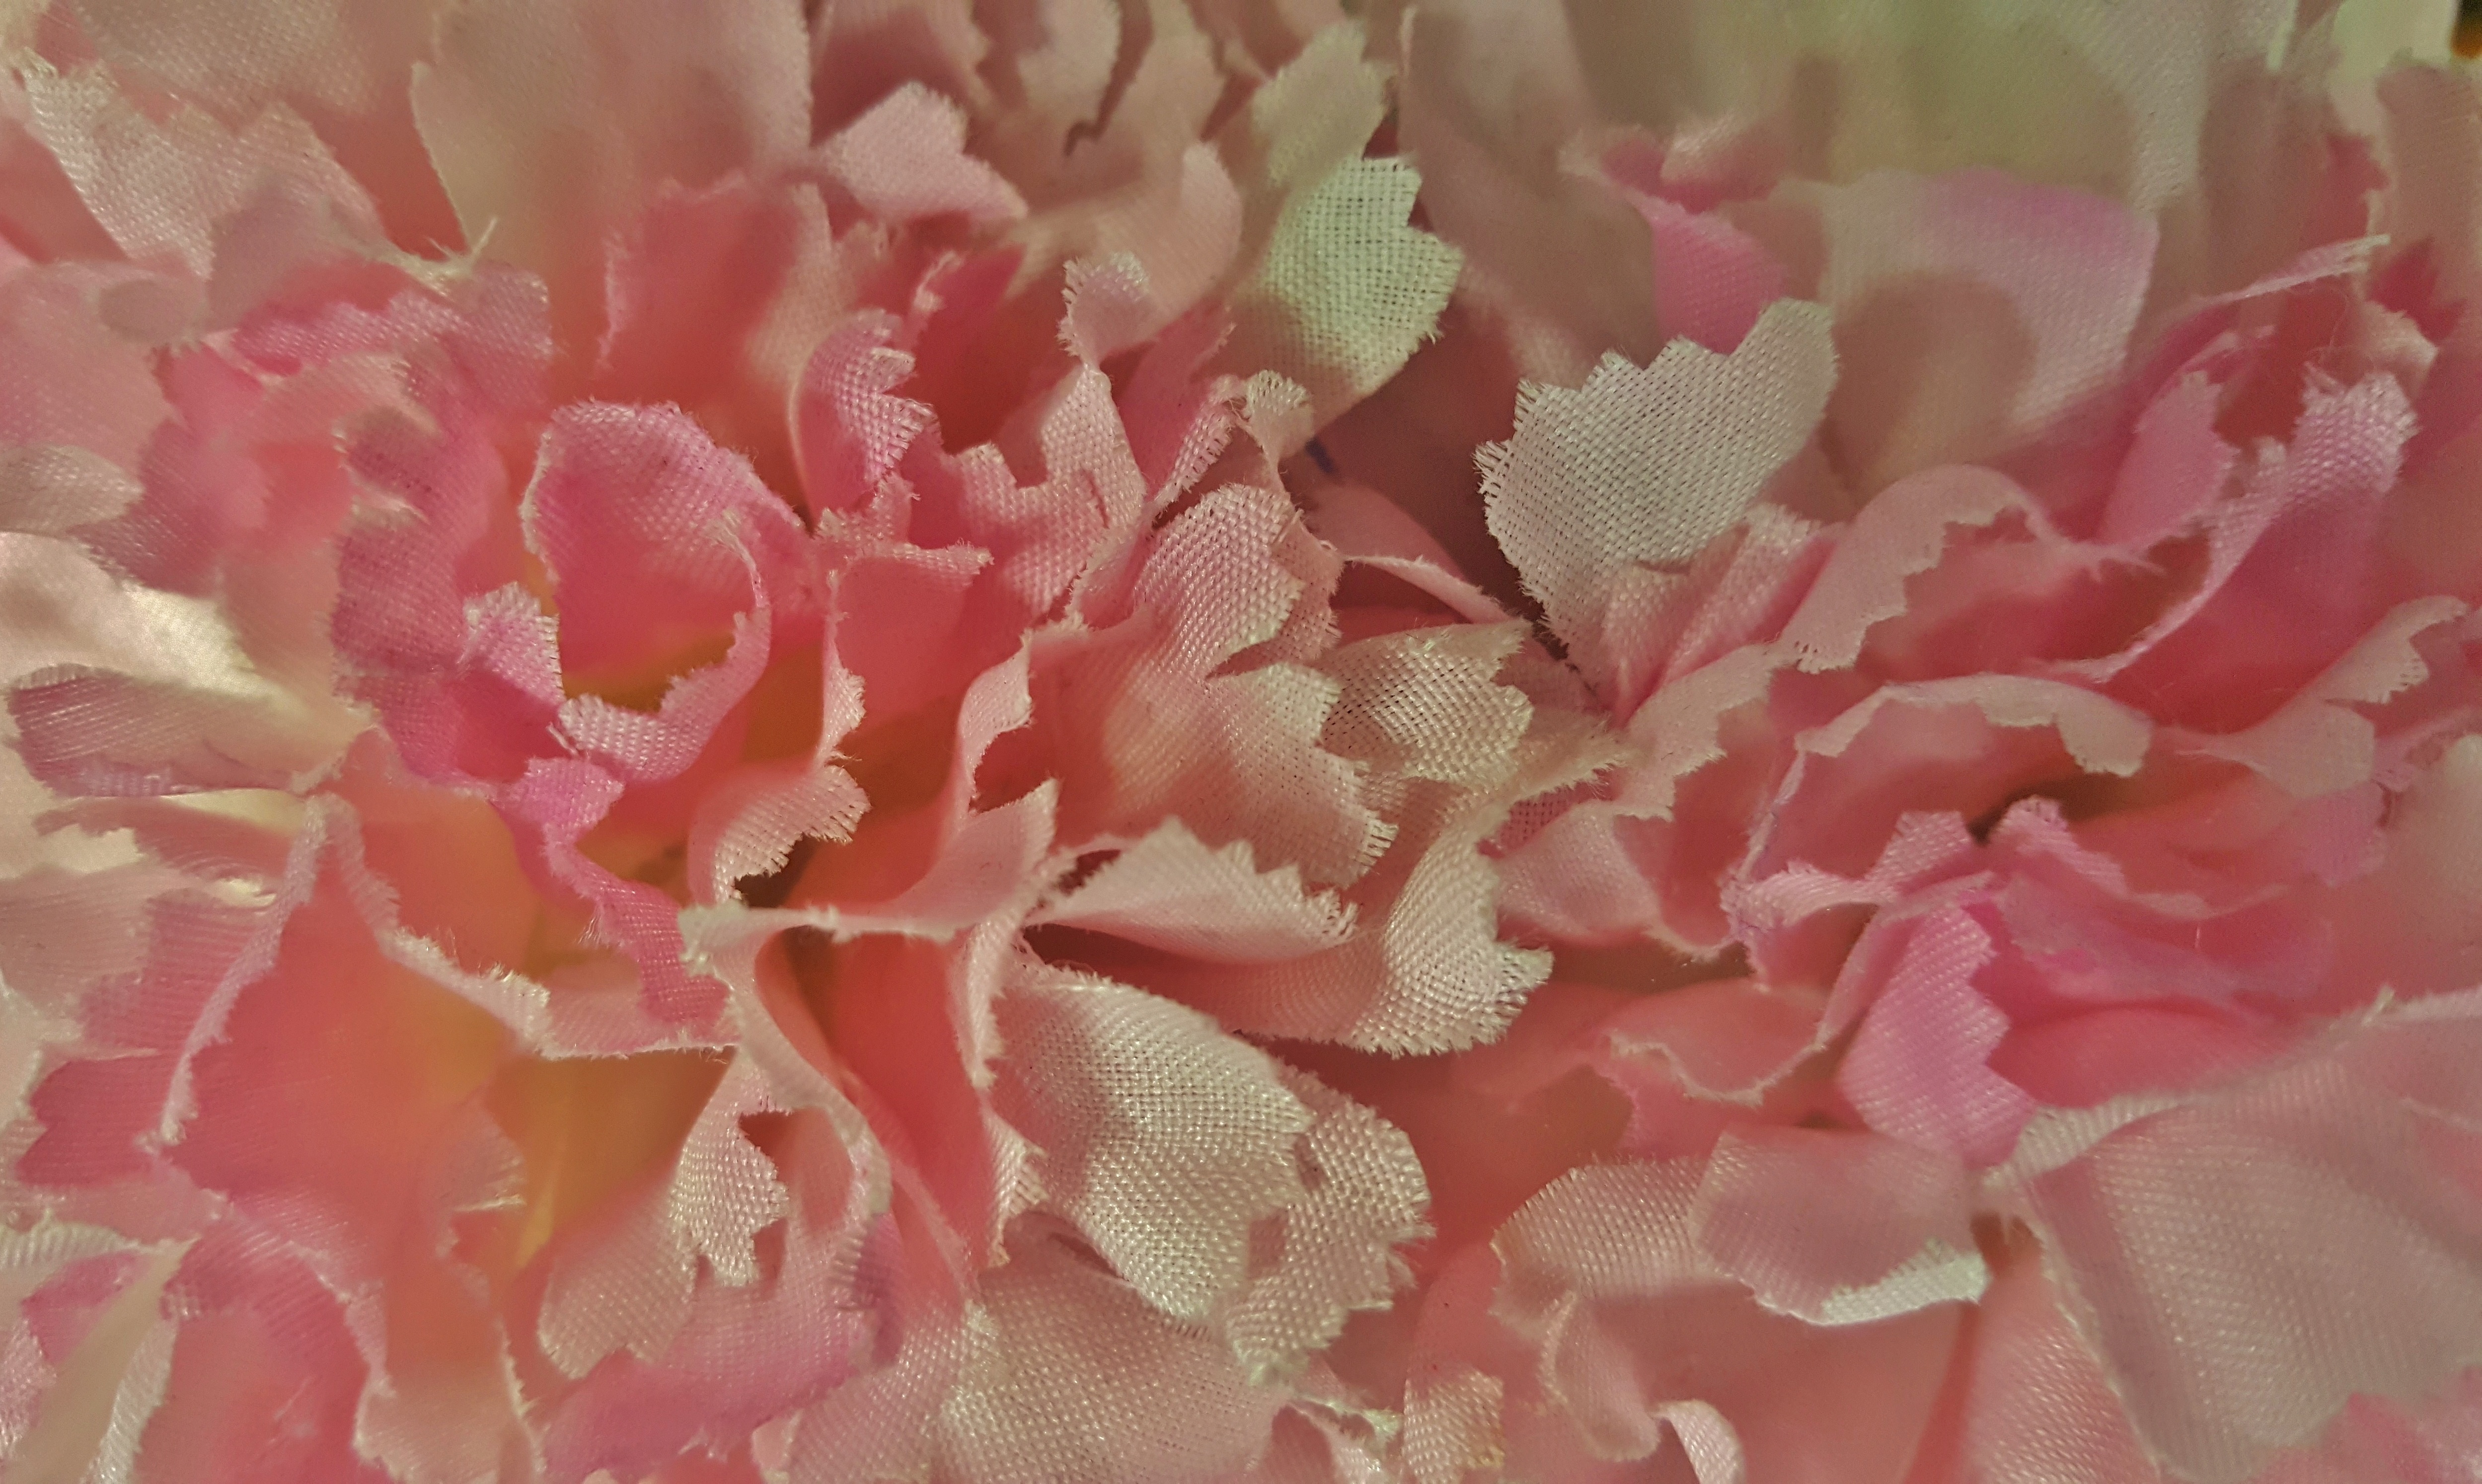
blossom, plant, texture, flower, petal, bloom, floral, decoration, craft, pink, flora, material, flowers, fabric, close up, petals, decorative, carnation, ornamental, peony, macro photography, chrysanthemums, flowering plant, arts and craft, land plant